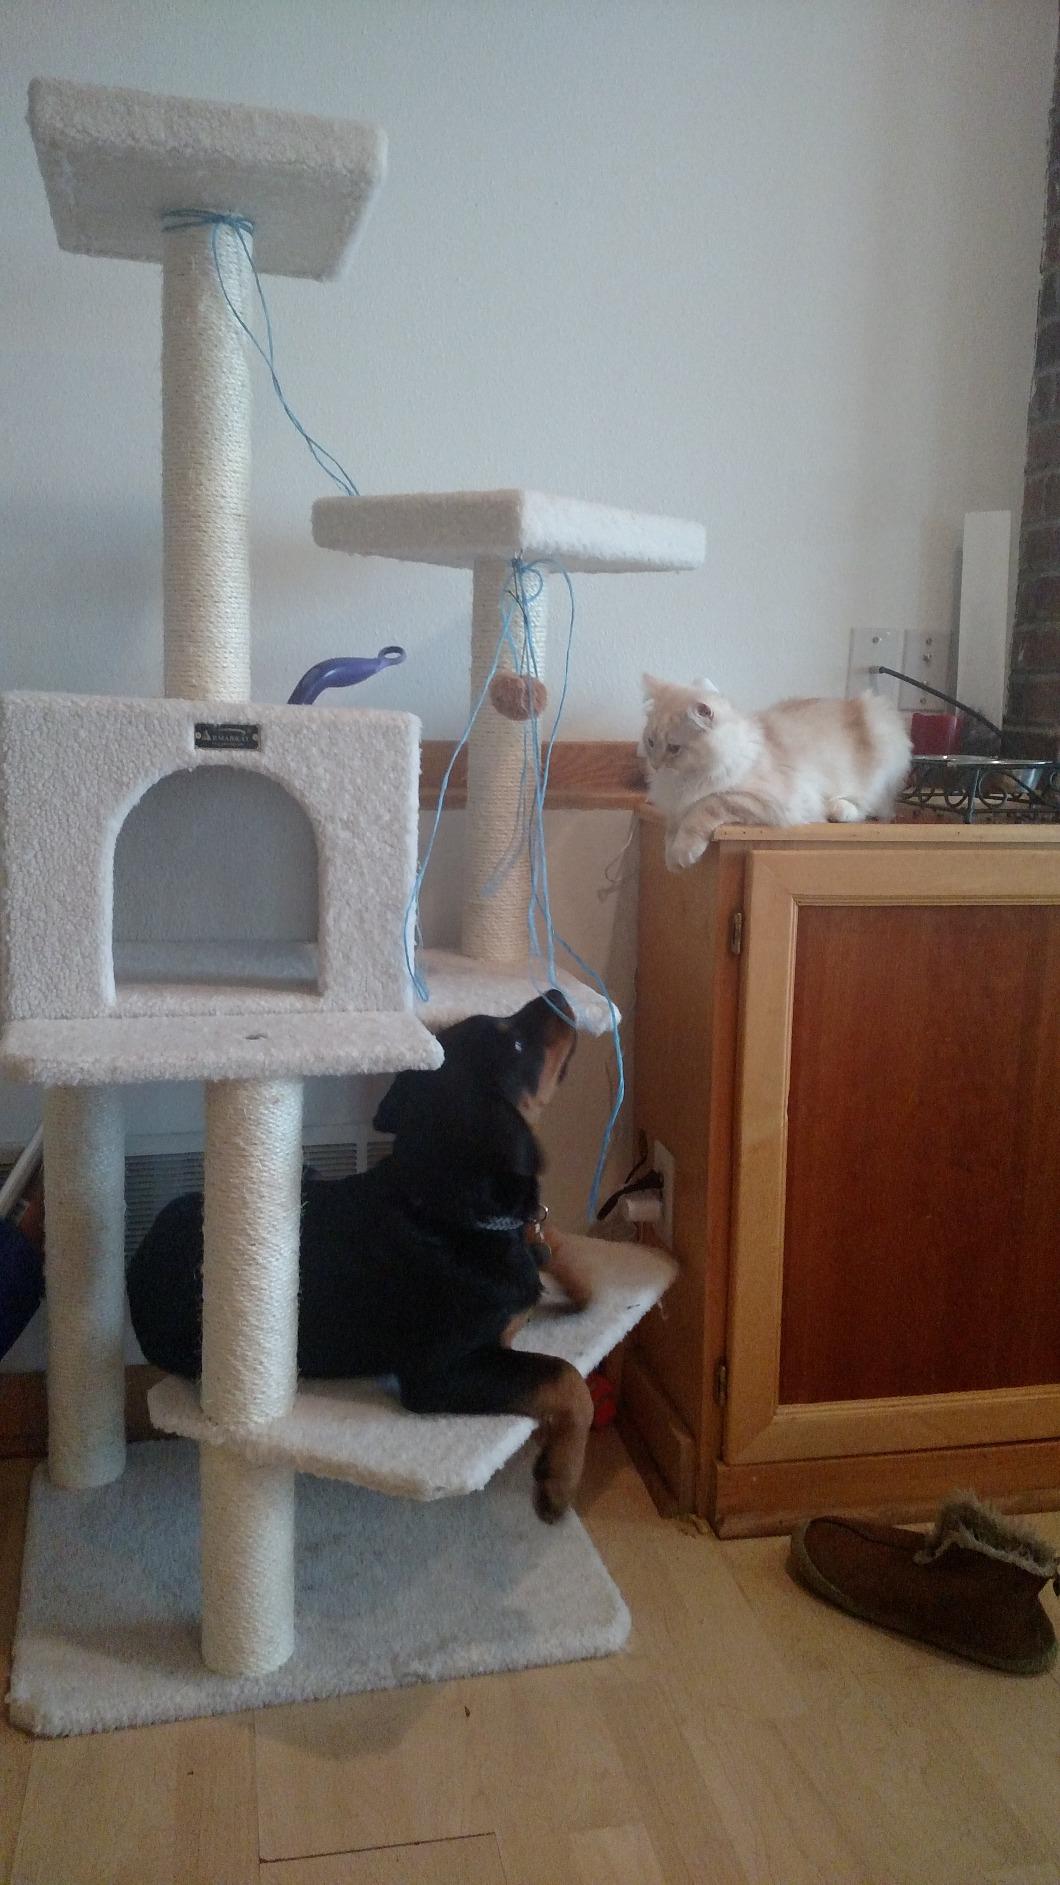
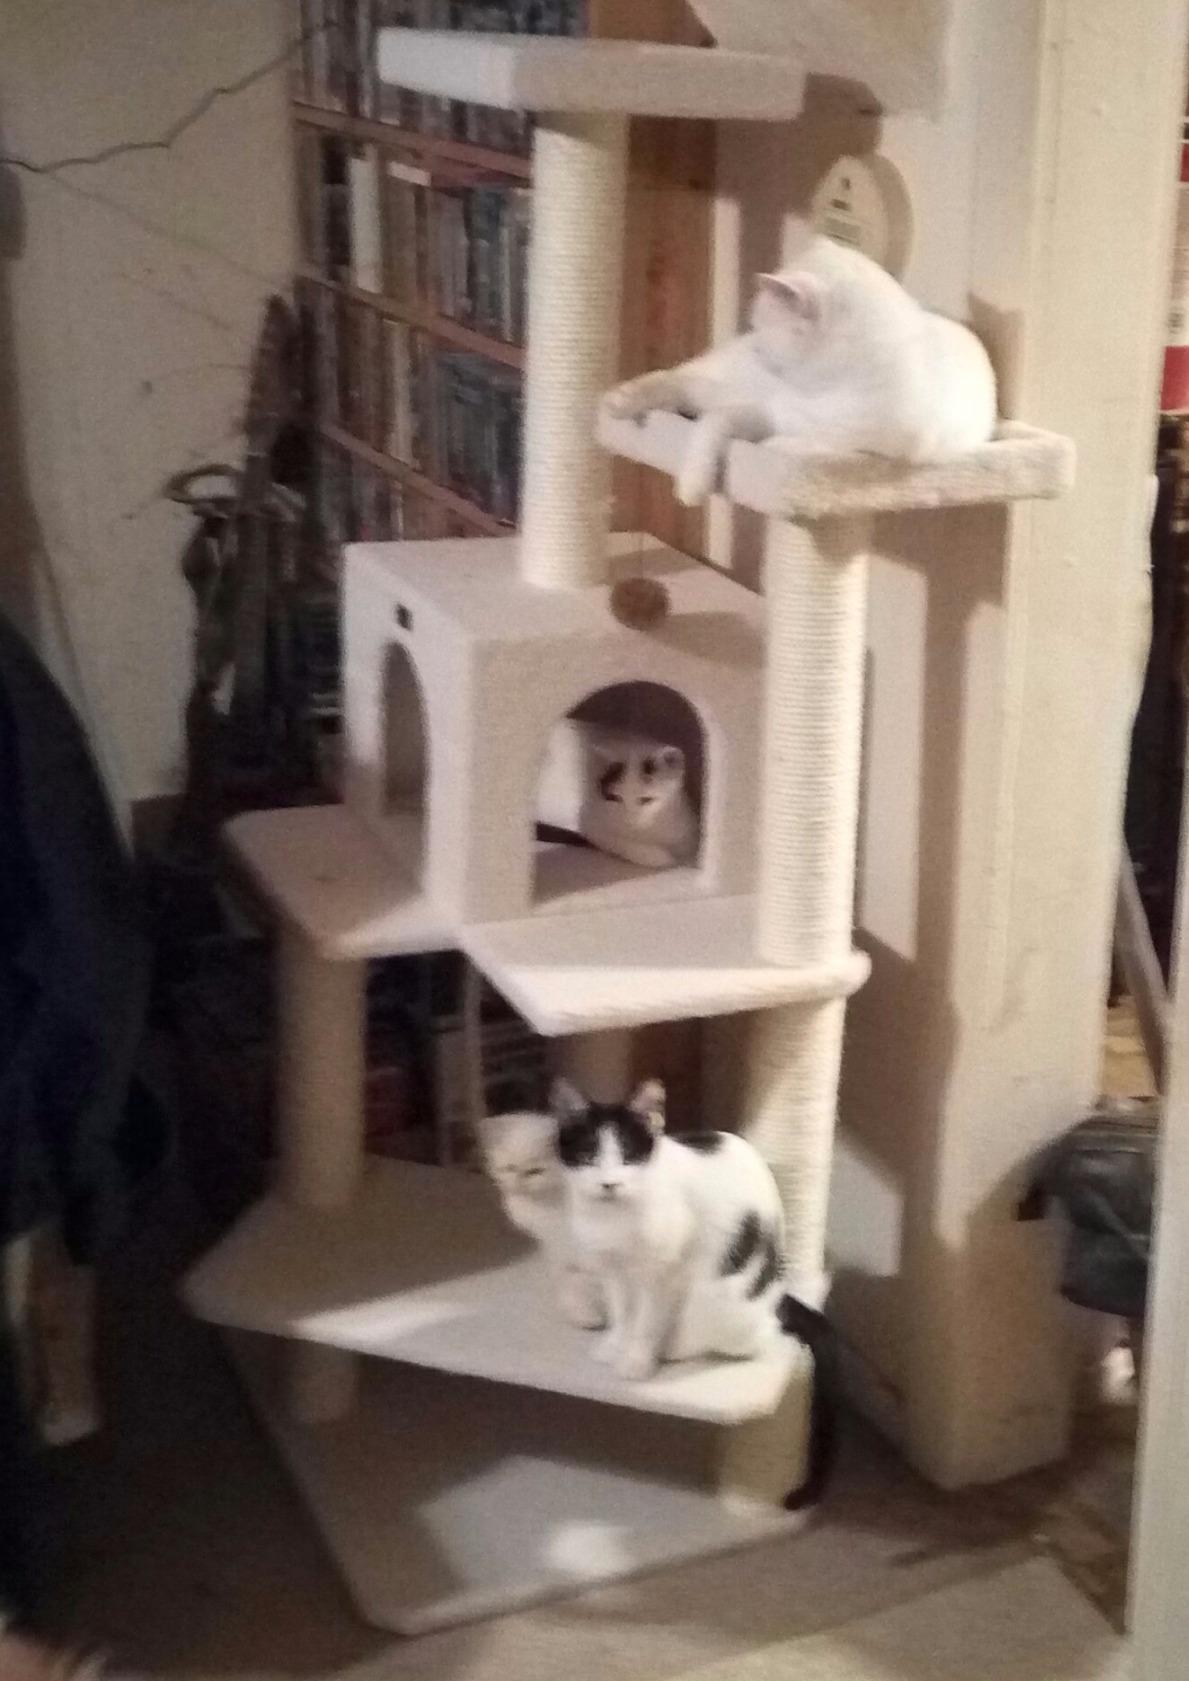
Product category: items_cat tree
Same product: yes